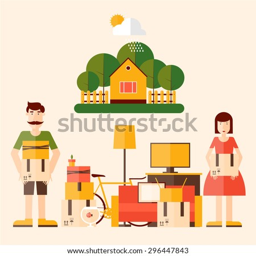
a man and a woman collect things for the move to a new apartment .